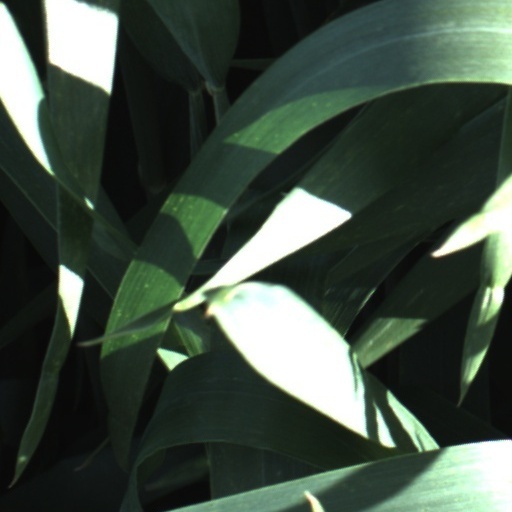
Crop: wheat